Another Cinderella Story

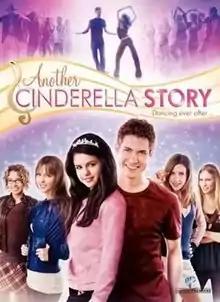
DVD cover

Another Cinderella Story is a 2008 American teen musical comedy film directed by Damon Santostefano and written by Erik Patterson and Jessica Scott. The film stars Selena Gomez, Drew Seeley, and Jane Lynch. It is a stand-alone sequel to "A Cinderella Story" (2004) and the second installment in the "A Cinderella Story" series. Like the first film, it is a retelling of the "Cinderella" fairy tale in a modern setting. The film was released on DVD on September 16, 2008, and premiered on ABC Family on January 18, 2009.